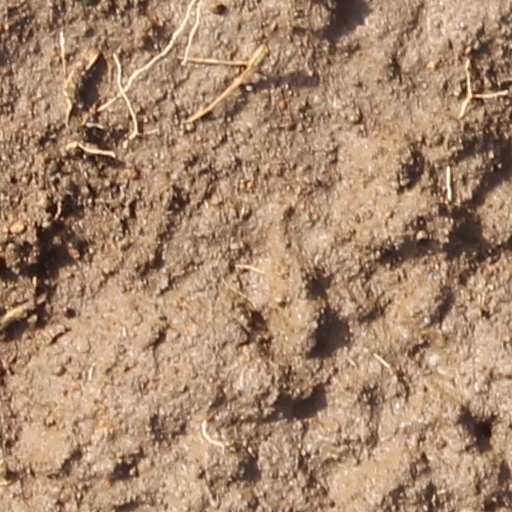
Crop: wheat